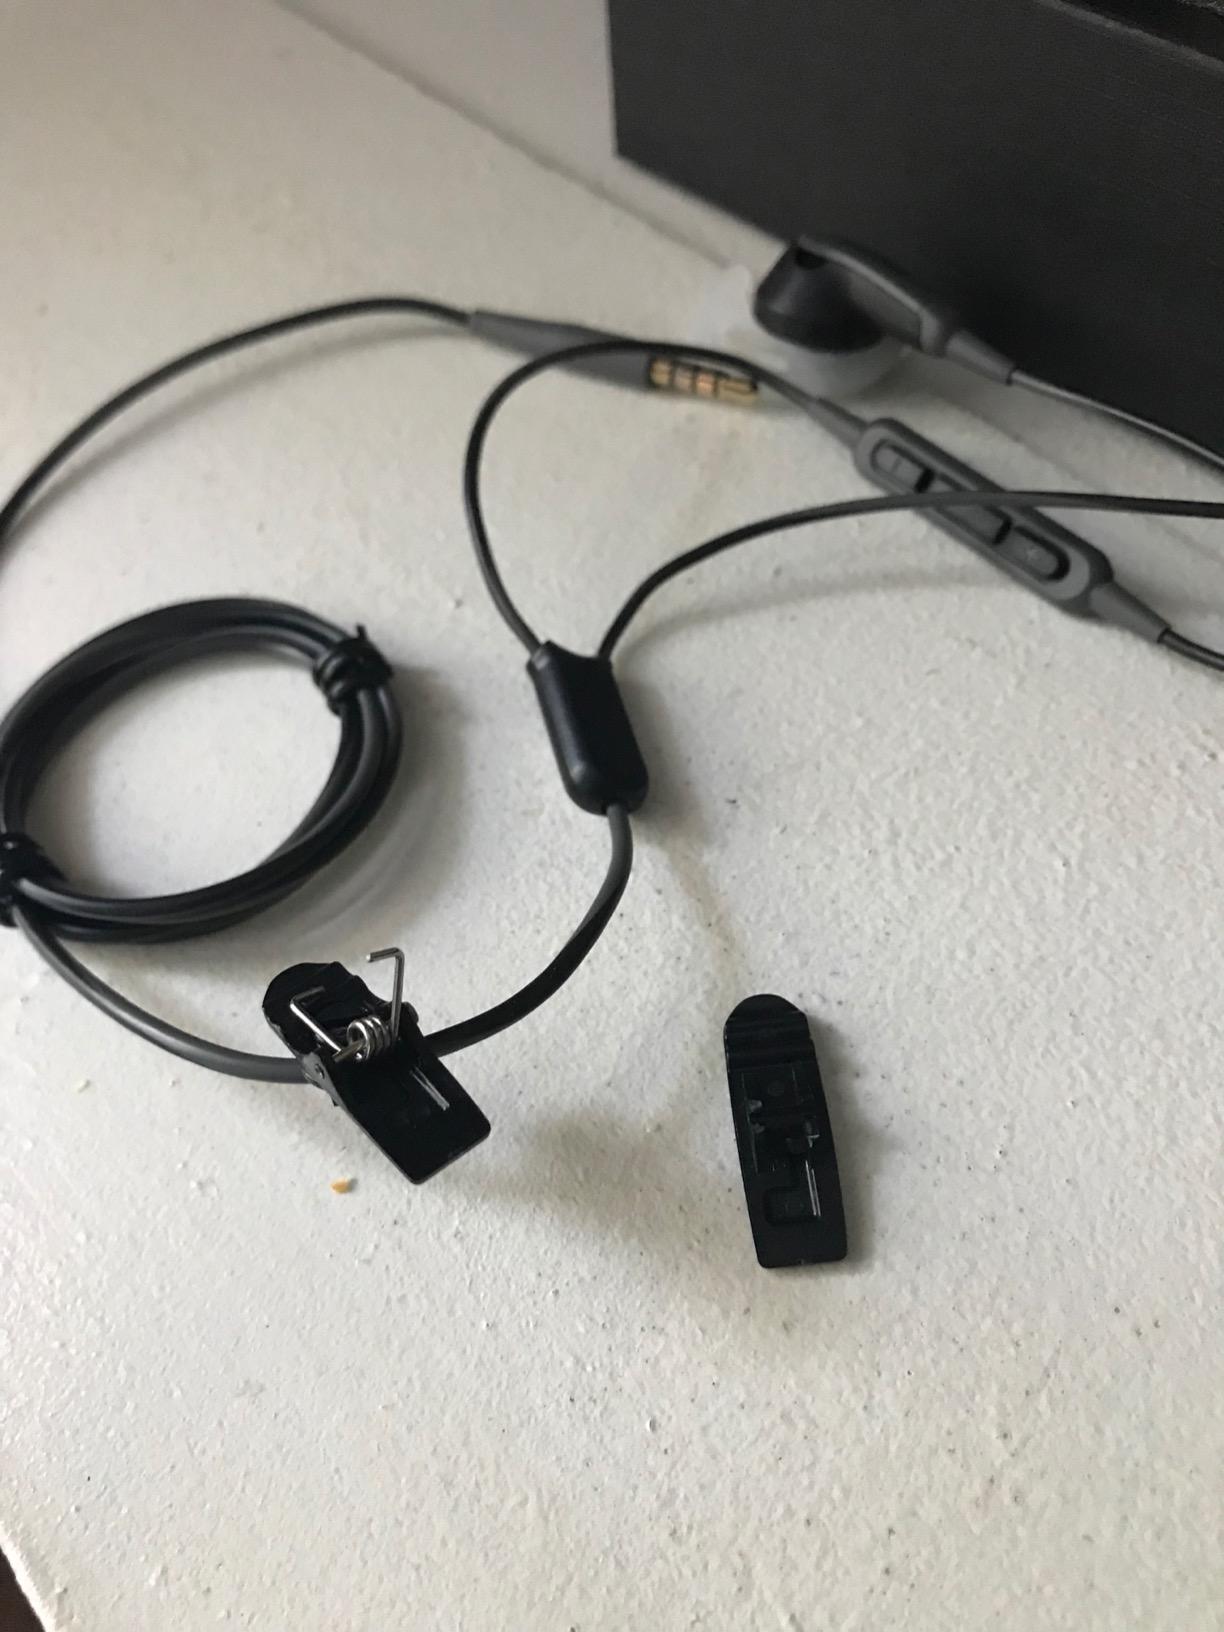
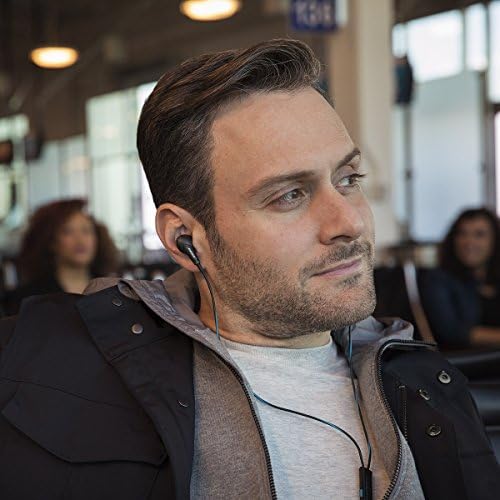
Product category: headphones
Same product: no